Sorga Ka Toedjoe

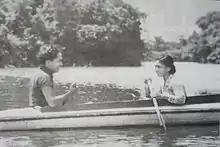
Djoemala and Roekiah went on to act in another three films together.

After "Sorga Ka Toedjoe", Tan's Film produced a further four films, a much lower number than its competitors such as The Teng Chun's Java Industrial Film and its subsidiaries. Three of these productions starred Roekiah and Djoemala in the leading roles, and featured Kartolo. Landouw, according to JB Kristanto's "Katalog Film Indonesia" ("Indonesian Film Catalogue"), did not make another film. Tan's was ultimately shut down in 1942, following the Japanese occupation of the Indies.